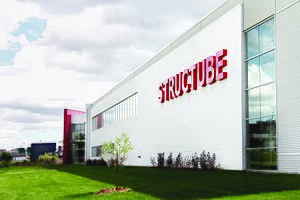
Structube est un détaillant qui vend des meubles et accessoires pour la maison de style contemporain. Fondée en 1974, Structube exploite plus de 50 boutiques à travers le Canada. Le siège social et le centre de distribution de Structube sont situés à Montréal, au Québec. La compagnie possède plus de 400 employés dans six provinces au Canada.